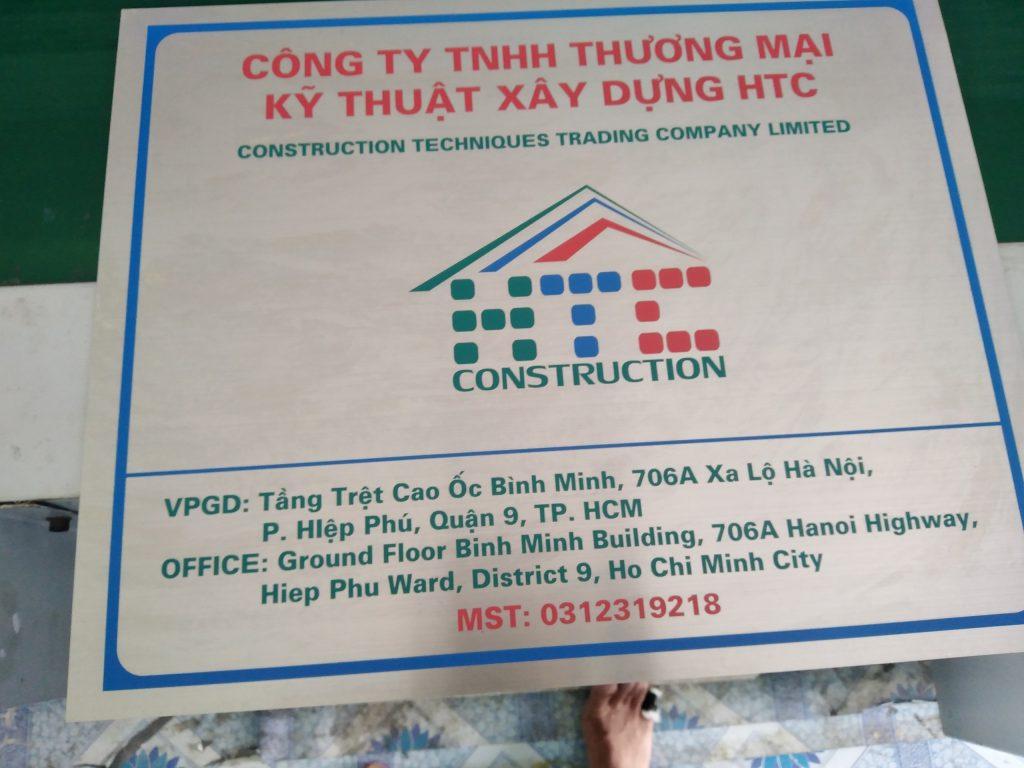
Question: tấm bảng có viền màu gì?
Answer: màu xanh dương